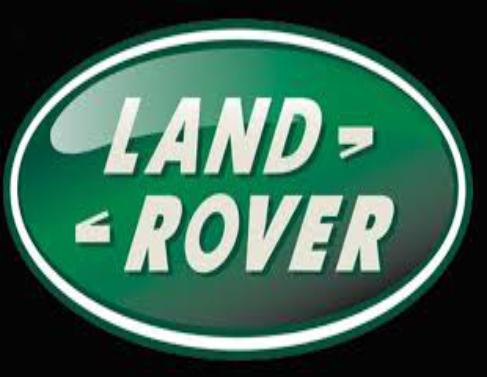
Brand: land rover
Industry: Transportation